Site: brandenburg
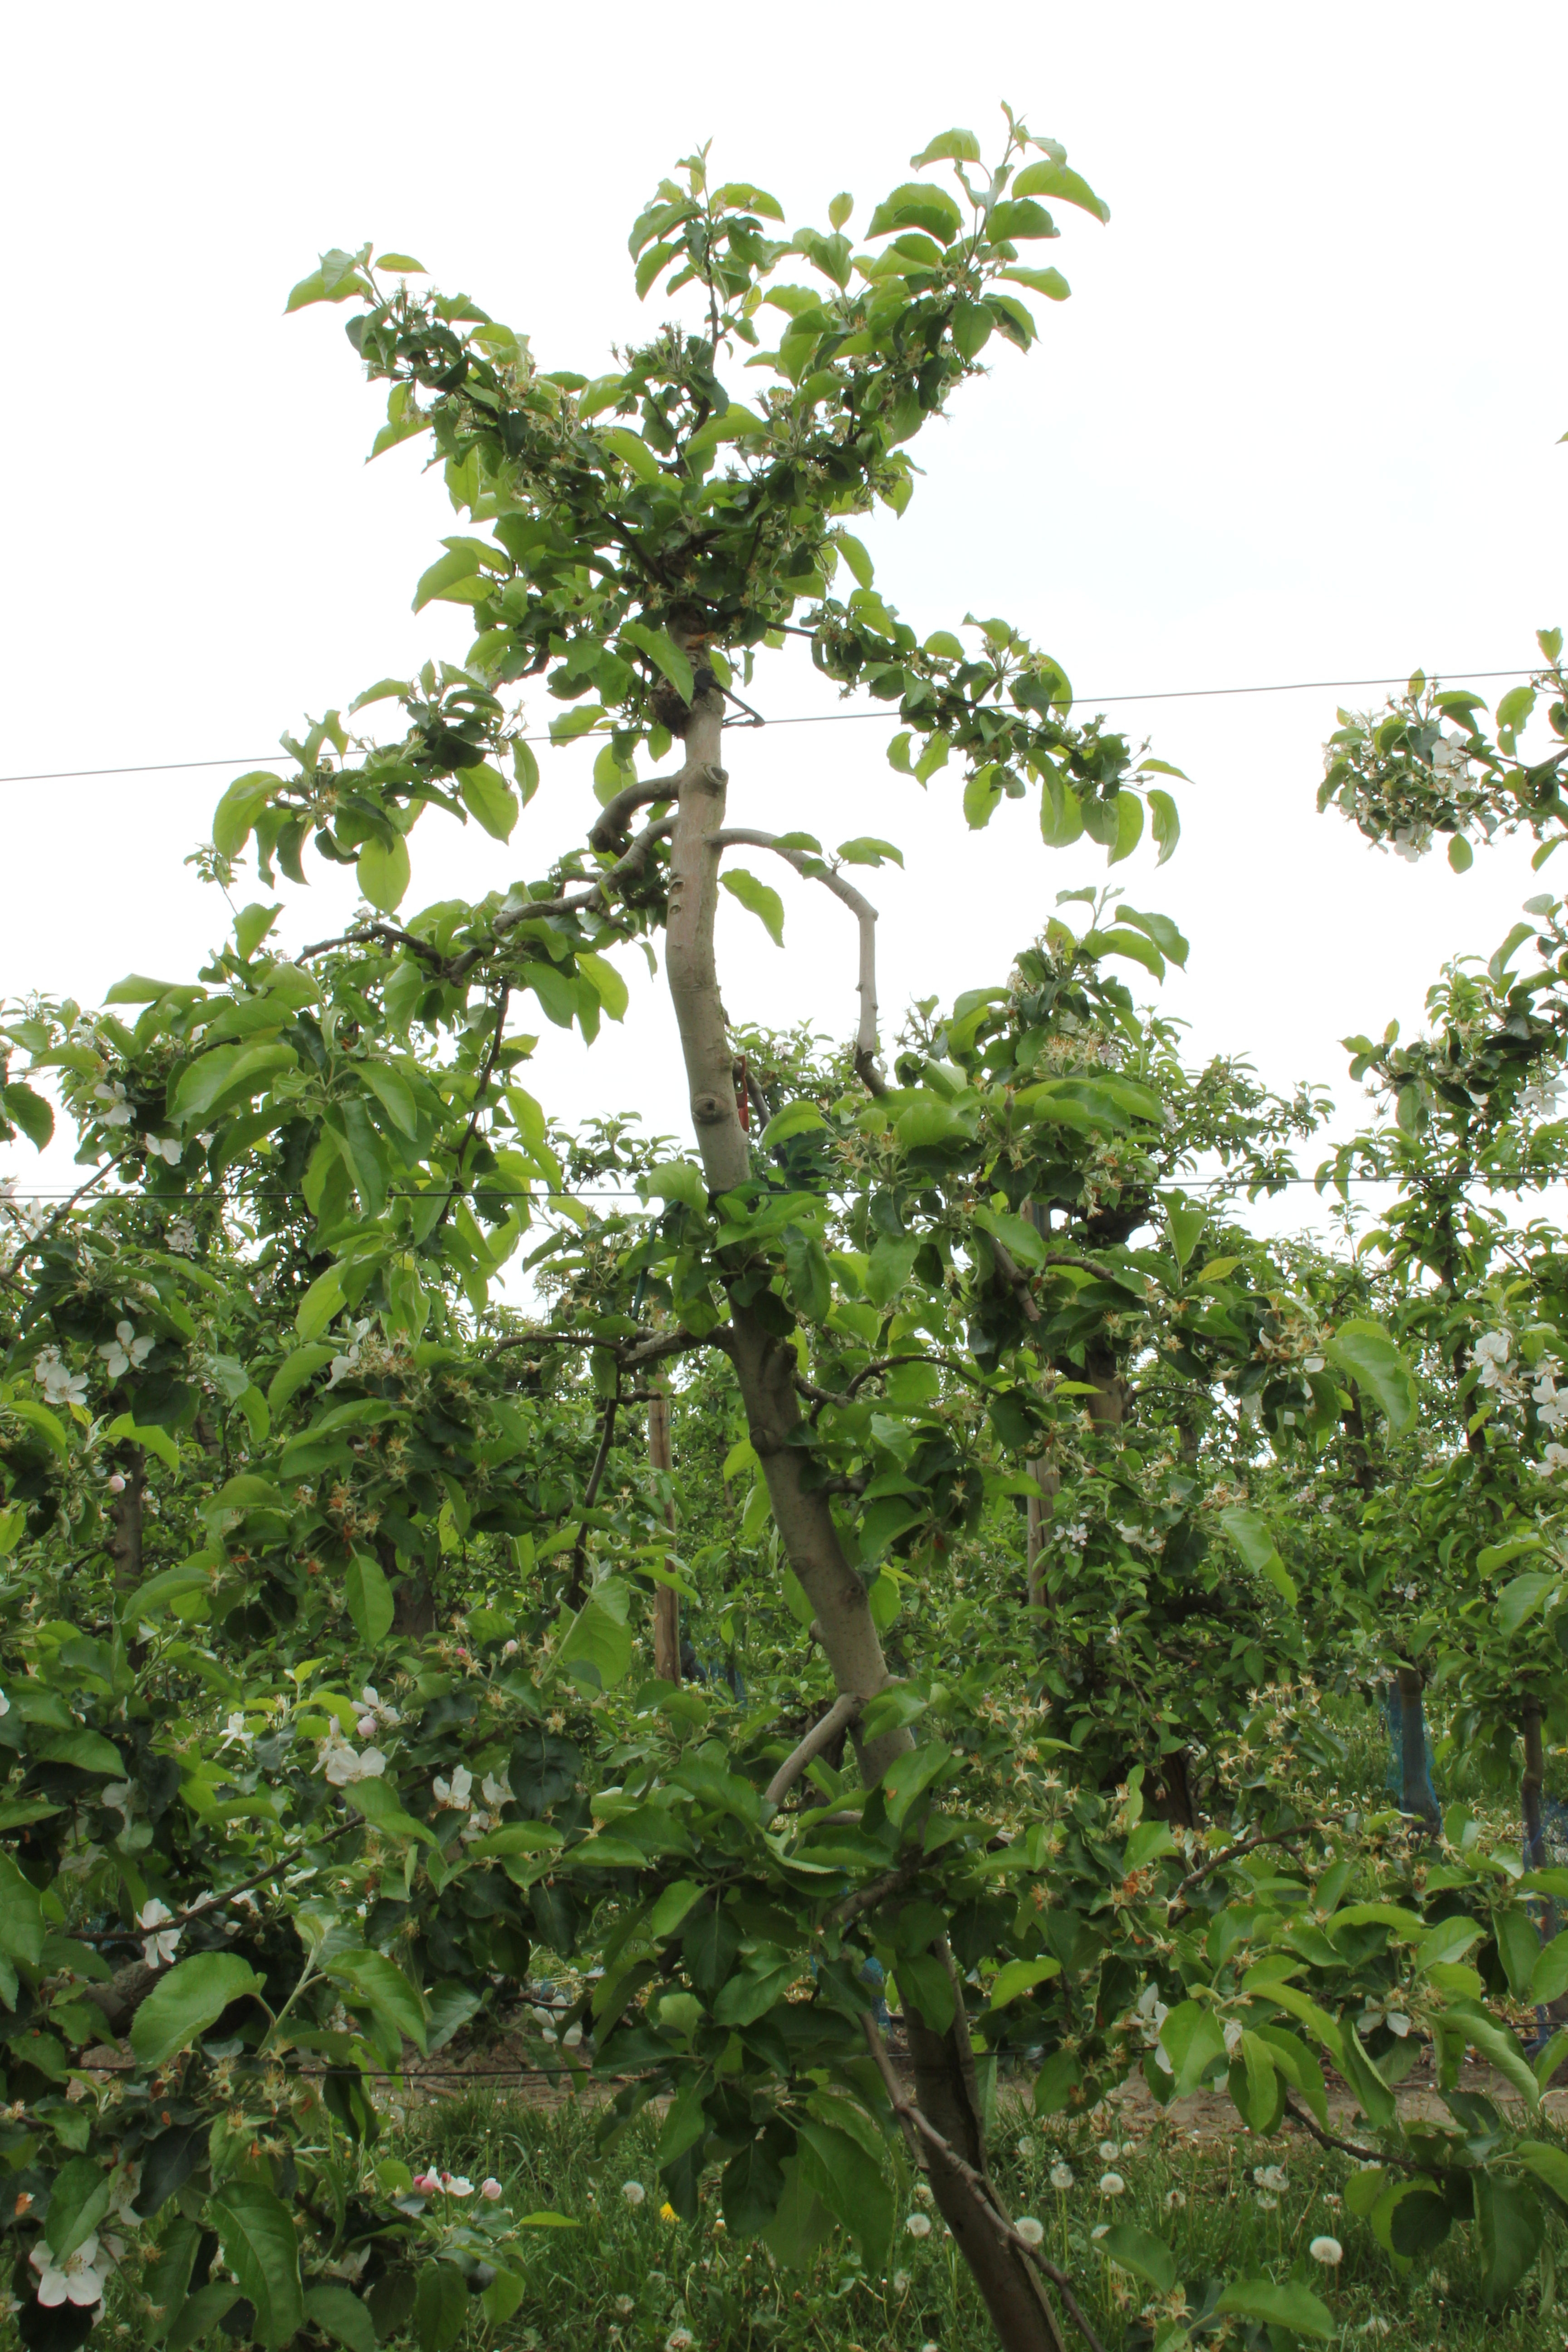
Growth stage (BBCH 67): Flowering